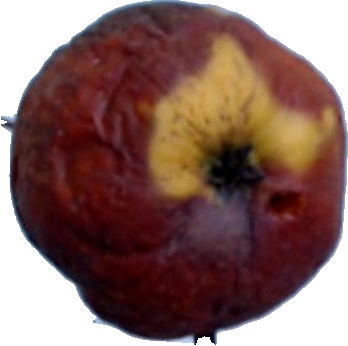
Label: apple_rotten_1